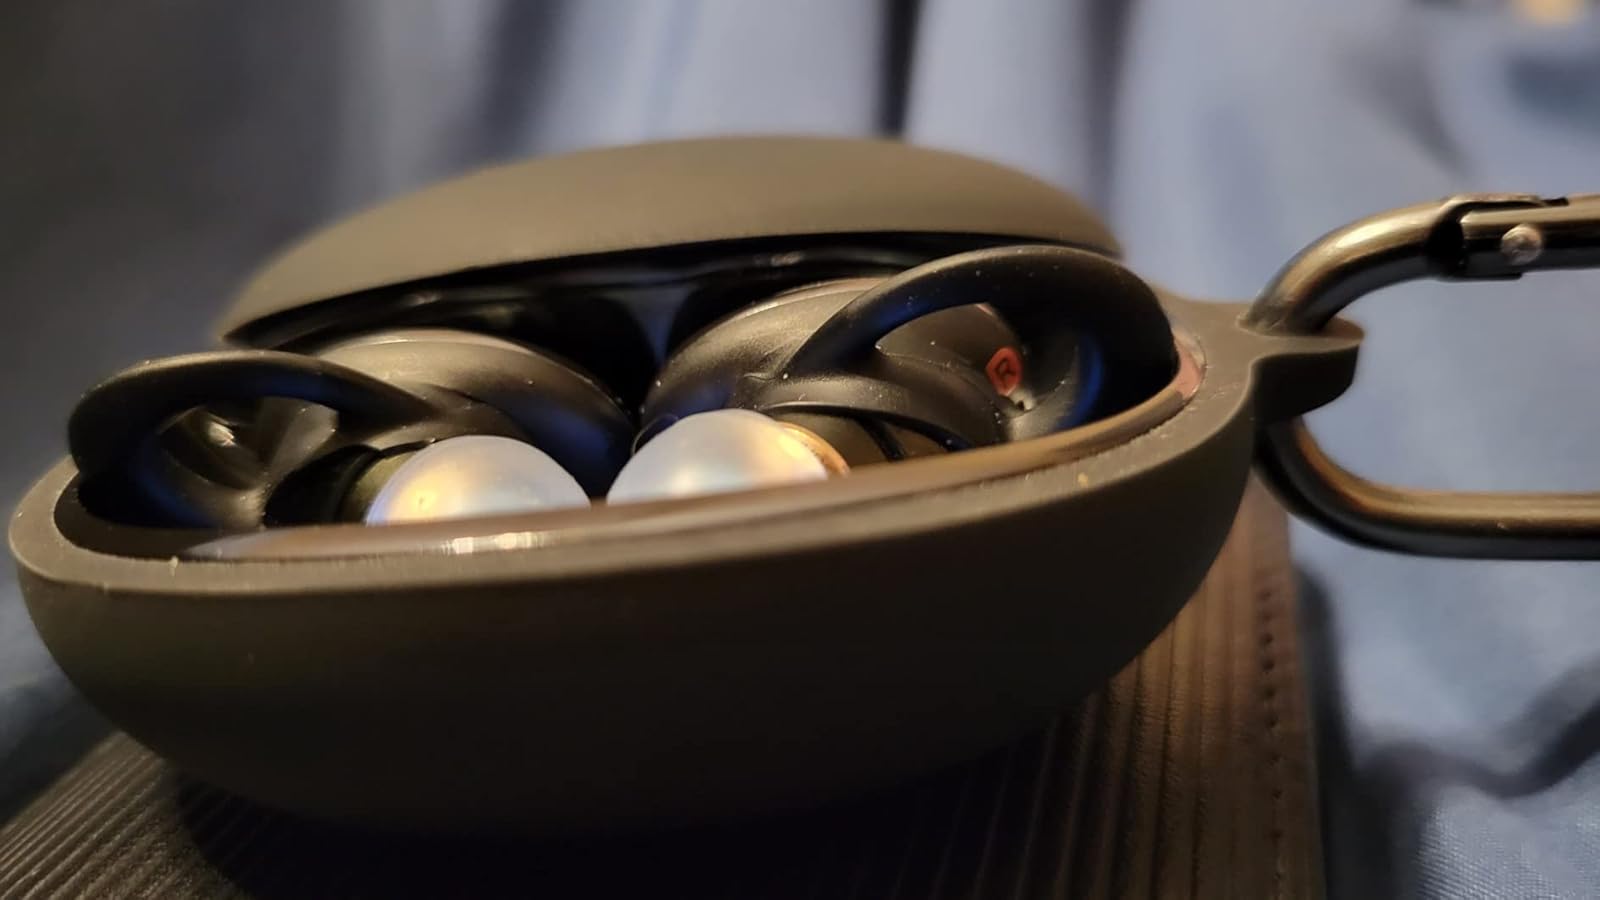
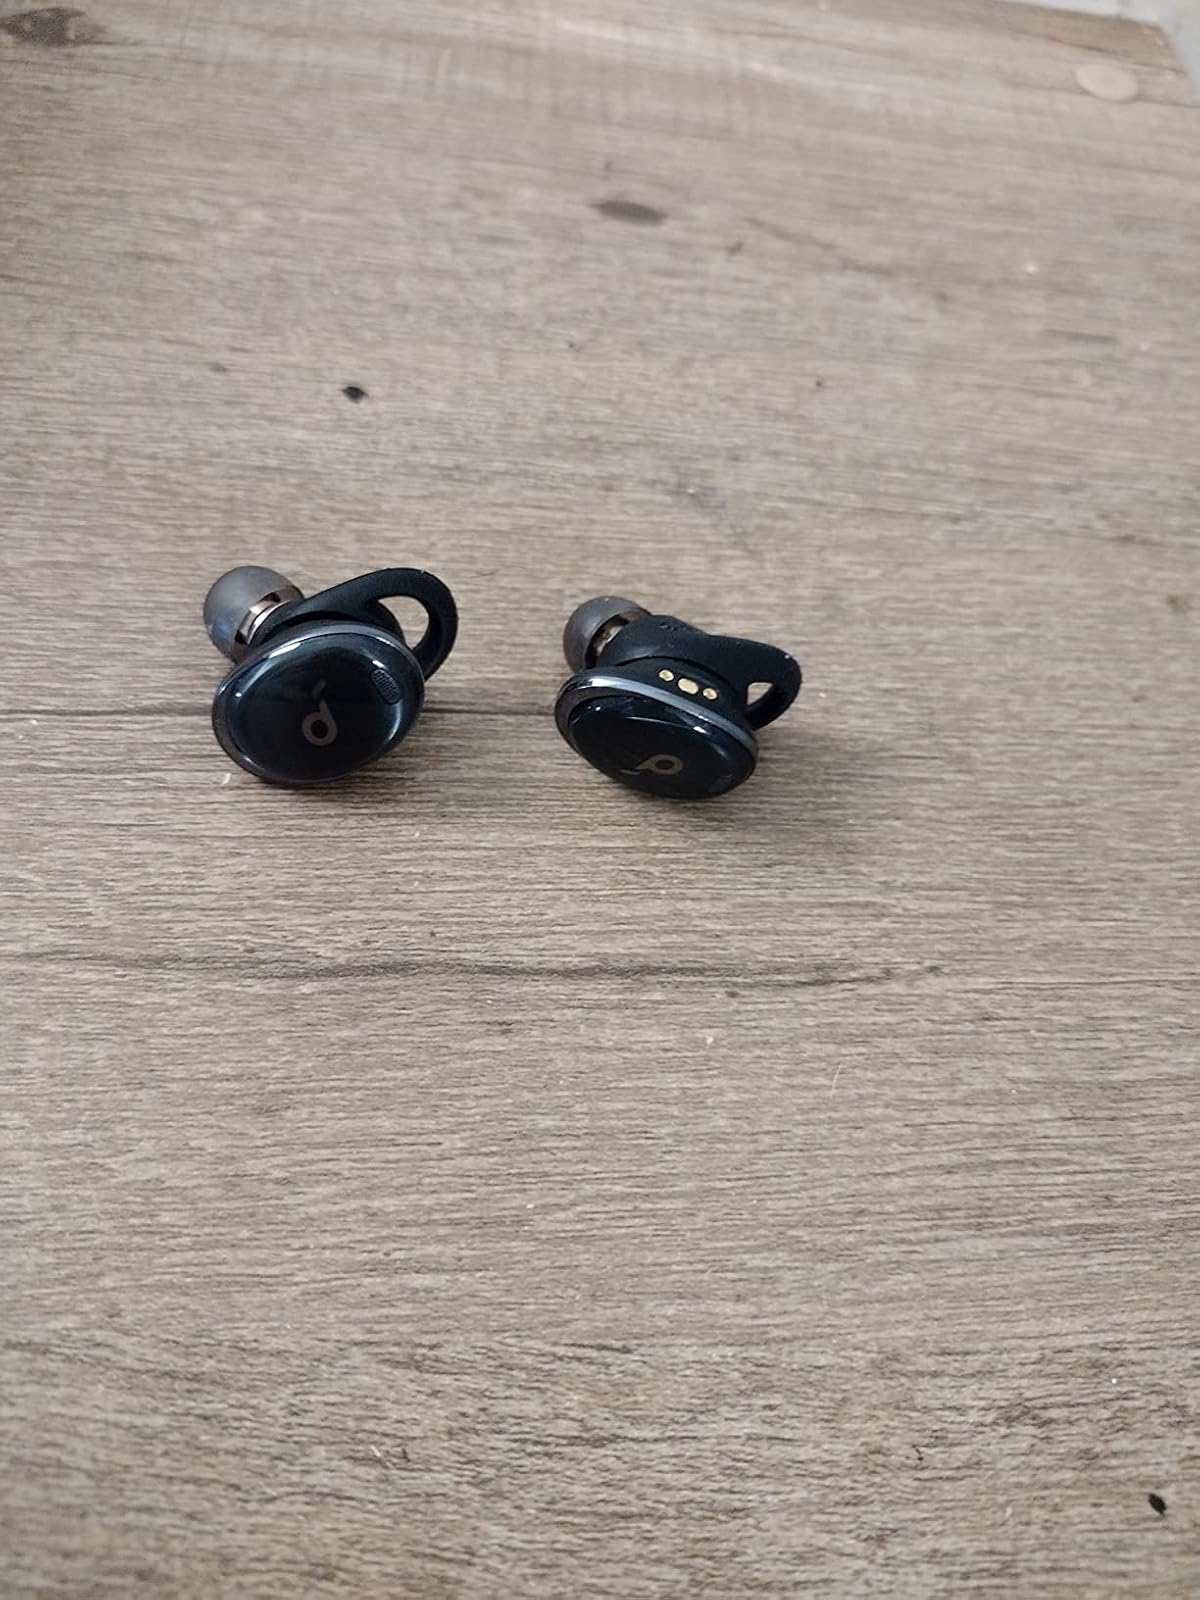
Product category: earbuds
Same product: yes